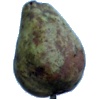
Label: Pear Stone 1